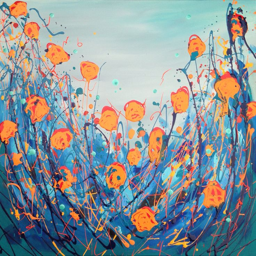
the path to a brighter day , abstract acrylic floral art painting by person